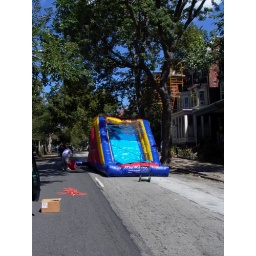
bouncy castle in the middle of the street